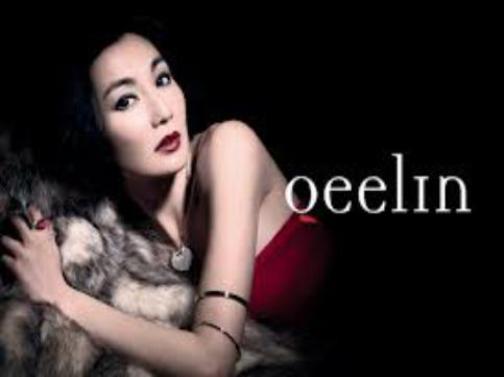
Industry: Clothes